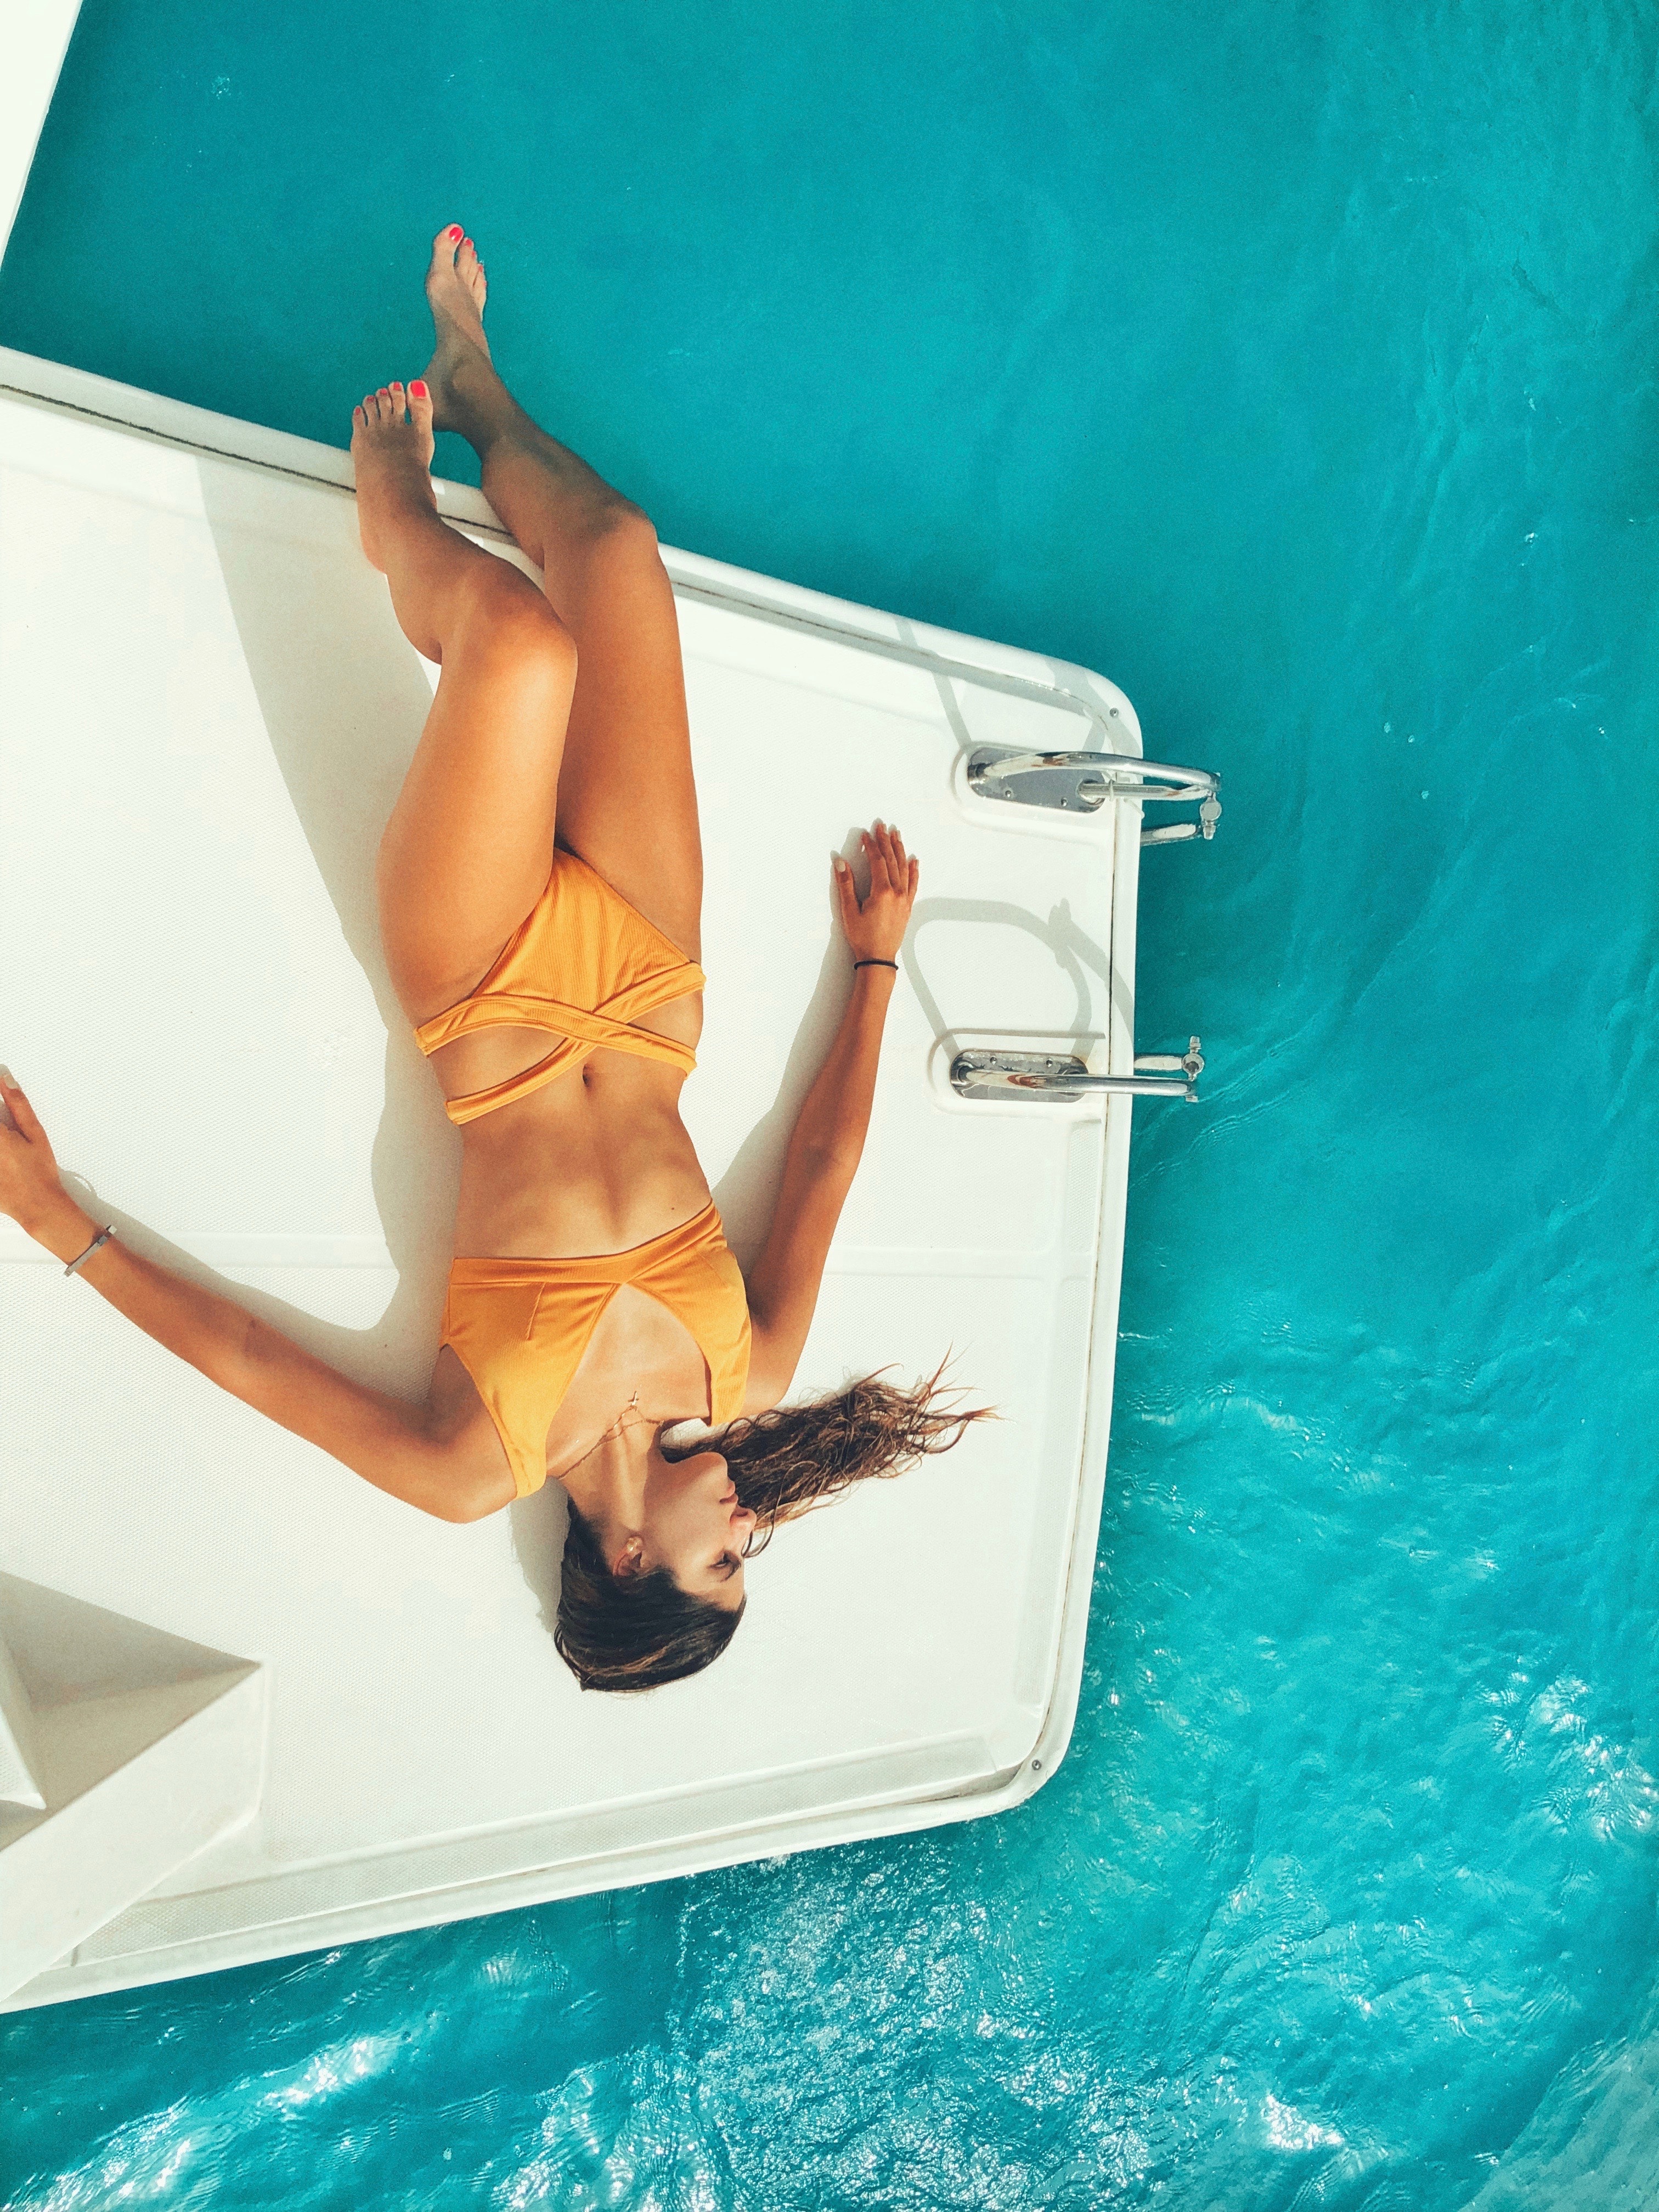
water, swimming pool, leisure, fun, vacation, recreation, diving, swimming, pool, bathing, girl